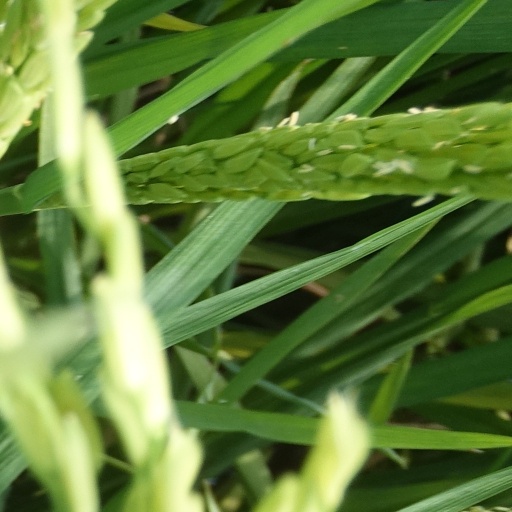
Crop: rice